George Eastman Museum

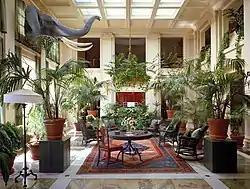
Interior

The Rochester estate of George Eastman (1854–1932) was bequeathed upon his death to the University of Rochester. The mansion served as the residence for the university president for ten year (first Benjamin Rush Rhees, then Alan Valentine). In 1948, the university donated the mansion and surrounding property to the museum and the Georgian Revival Style mansion was adapted to serve the museum's operations.